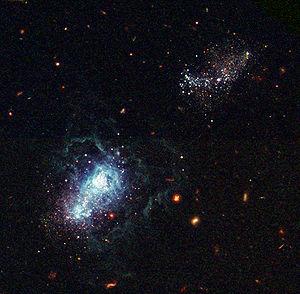
L'histoire de l'Univers décrit l'évolution de l’Univers en s’appuyant sur la théorie scientifique du Big Bang et les recherches en cosmologie et astronomie.
Une galaxie est un assemblage d'étoiles, de gaz, de poussières, de vide et peut-être essentiellement de matière noire, contenant parfois un trou noir supermassif en son centre.